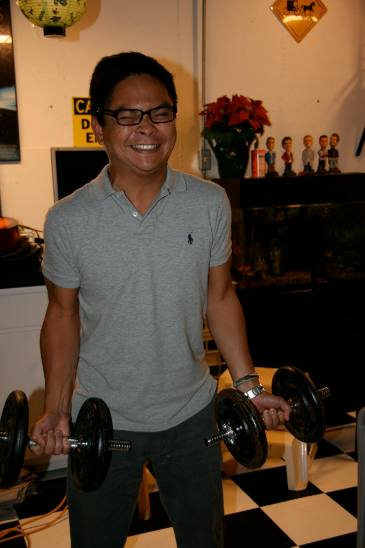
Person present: No